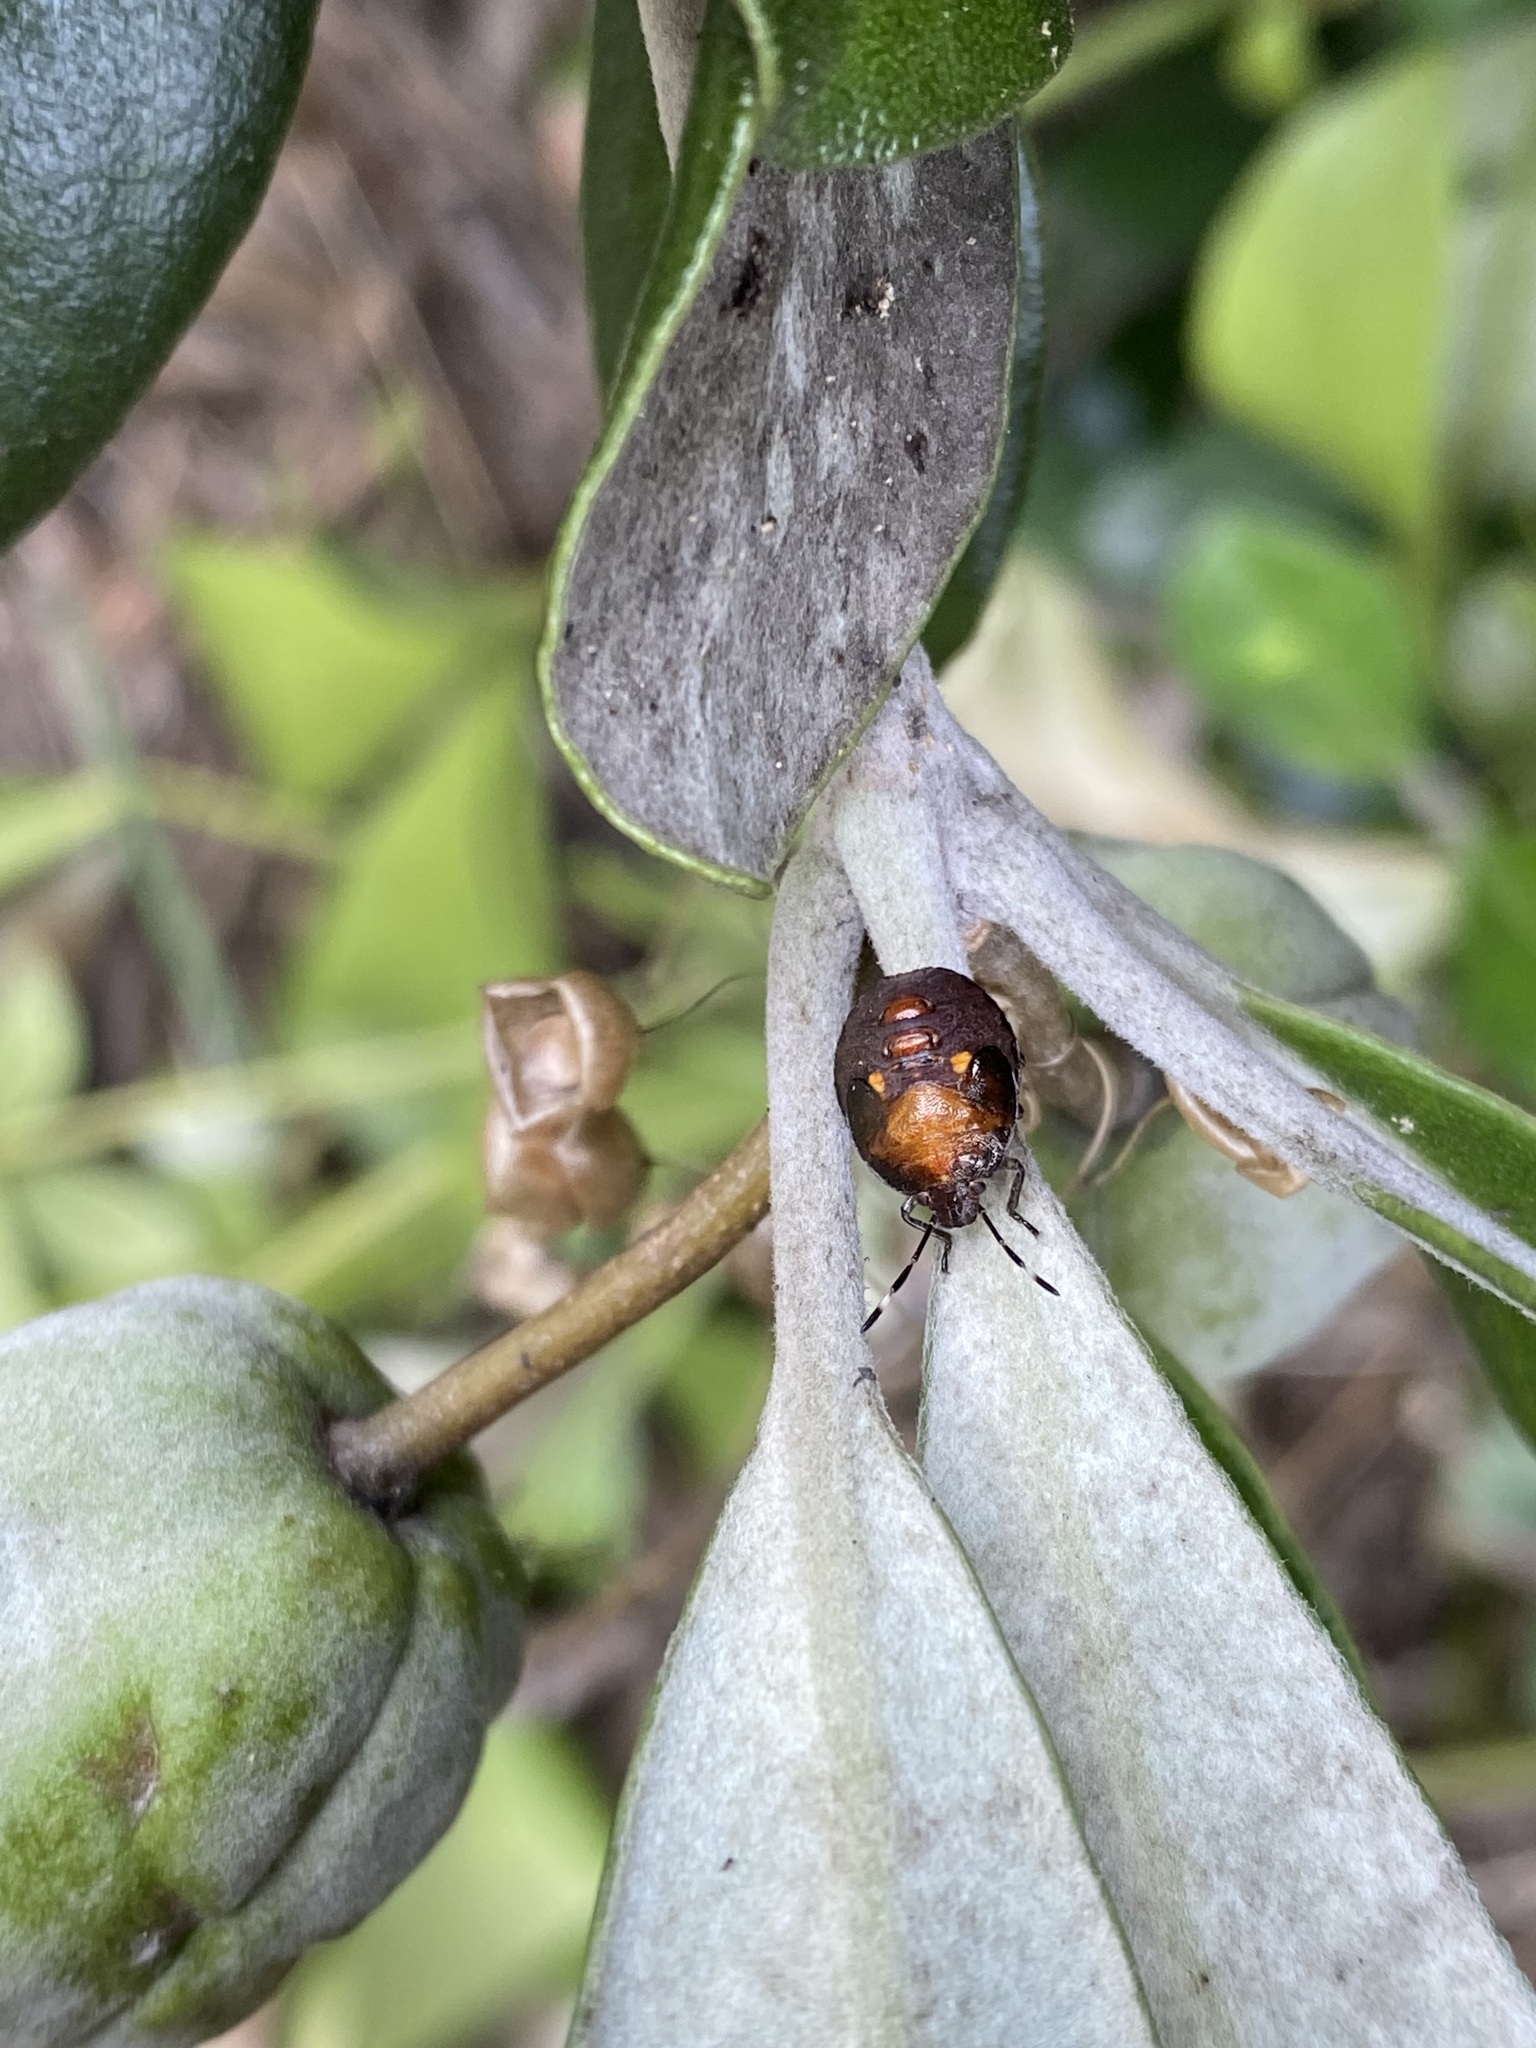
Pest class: stink_bug